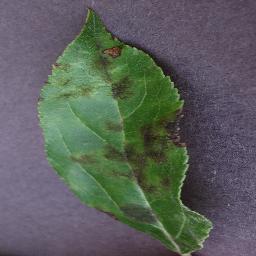
Label: Apple___Apple_scab